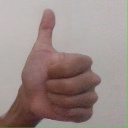
अक्षर: थ